Canada–United States border

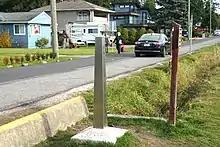
0 Avenue on the Canadian side and the border marker

In August 2017, the border between Quebec and New York saw an influx of up to 500 irregular crossings each day, by individuals seeking asylum in Canada. In response Canada increased border security and immigration staffing in the area, reiterating that crossing the border irregularly did not affect a person's asylum status.